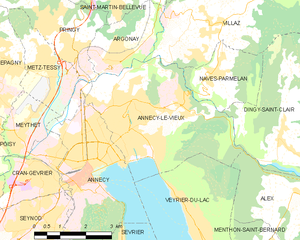
Carte des communes françaises Annecy-le-Vieux